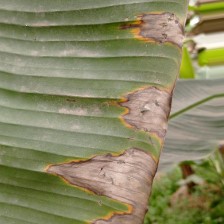
Label: cordana